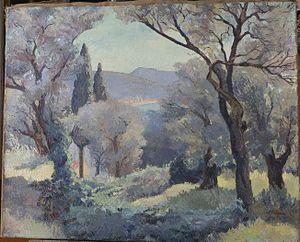
Duplain, Les oliviers
Ami-Ferdinand Duplain, né le 16 mars 1893 à La Chaux-de-Fonds et mort le 1ᵉʳ décembre 1966 à Lausanne, est un peintre et un journaliste suisse, actif dans le canton de Vaud.